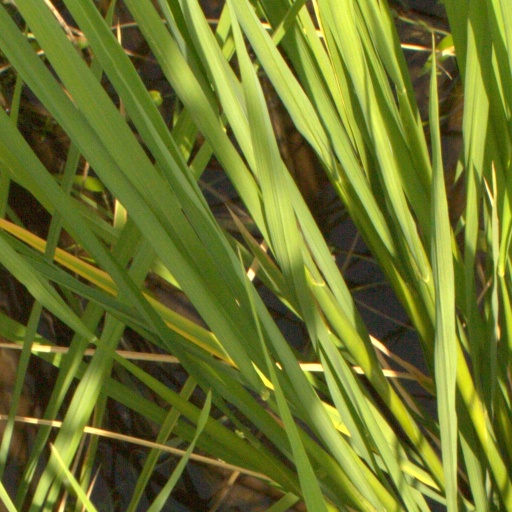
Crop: rice